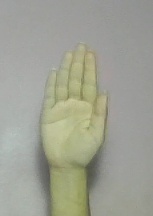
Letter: seen